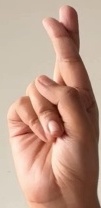
ASL sign: R